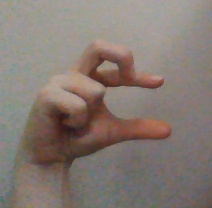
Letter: thal